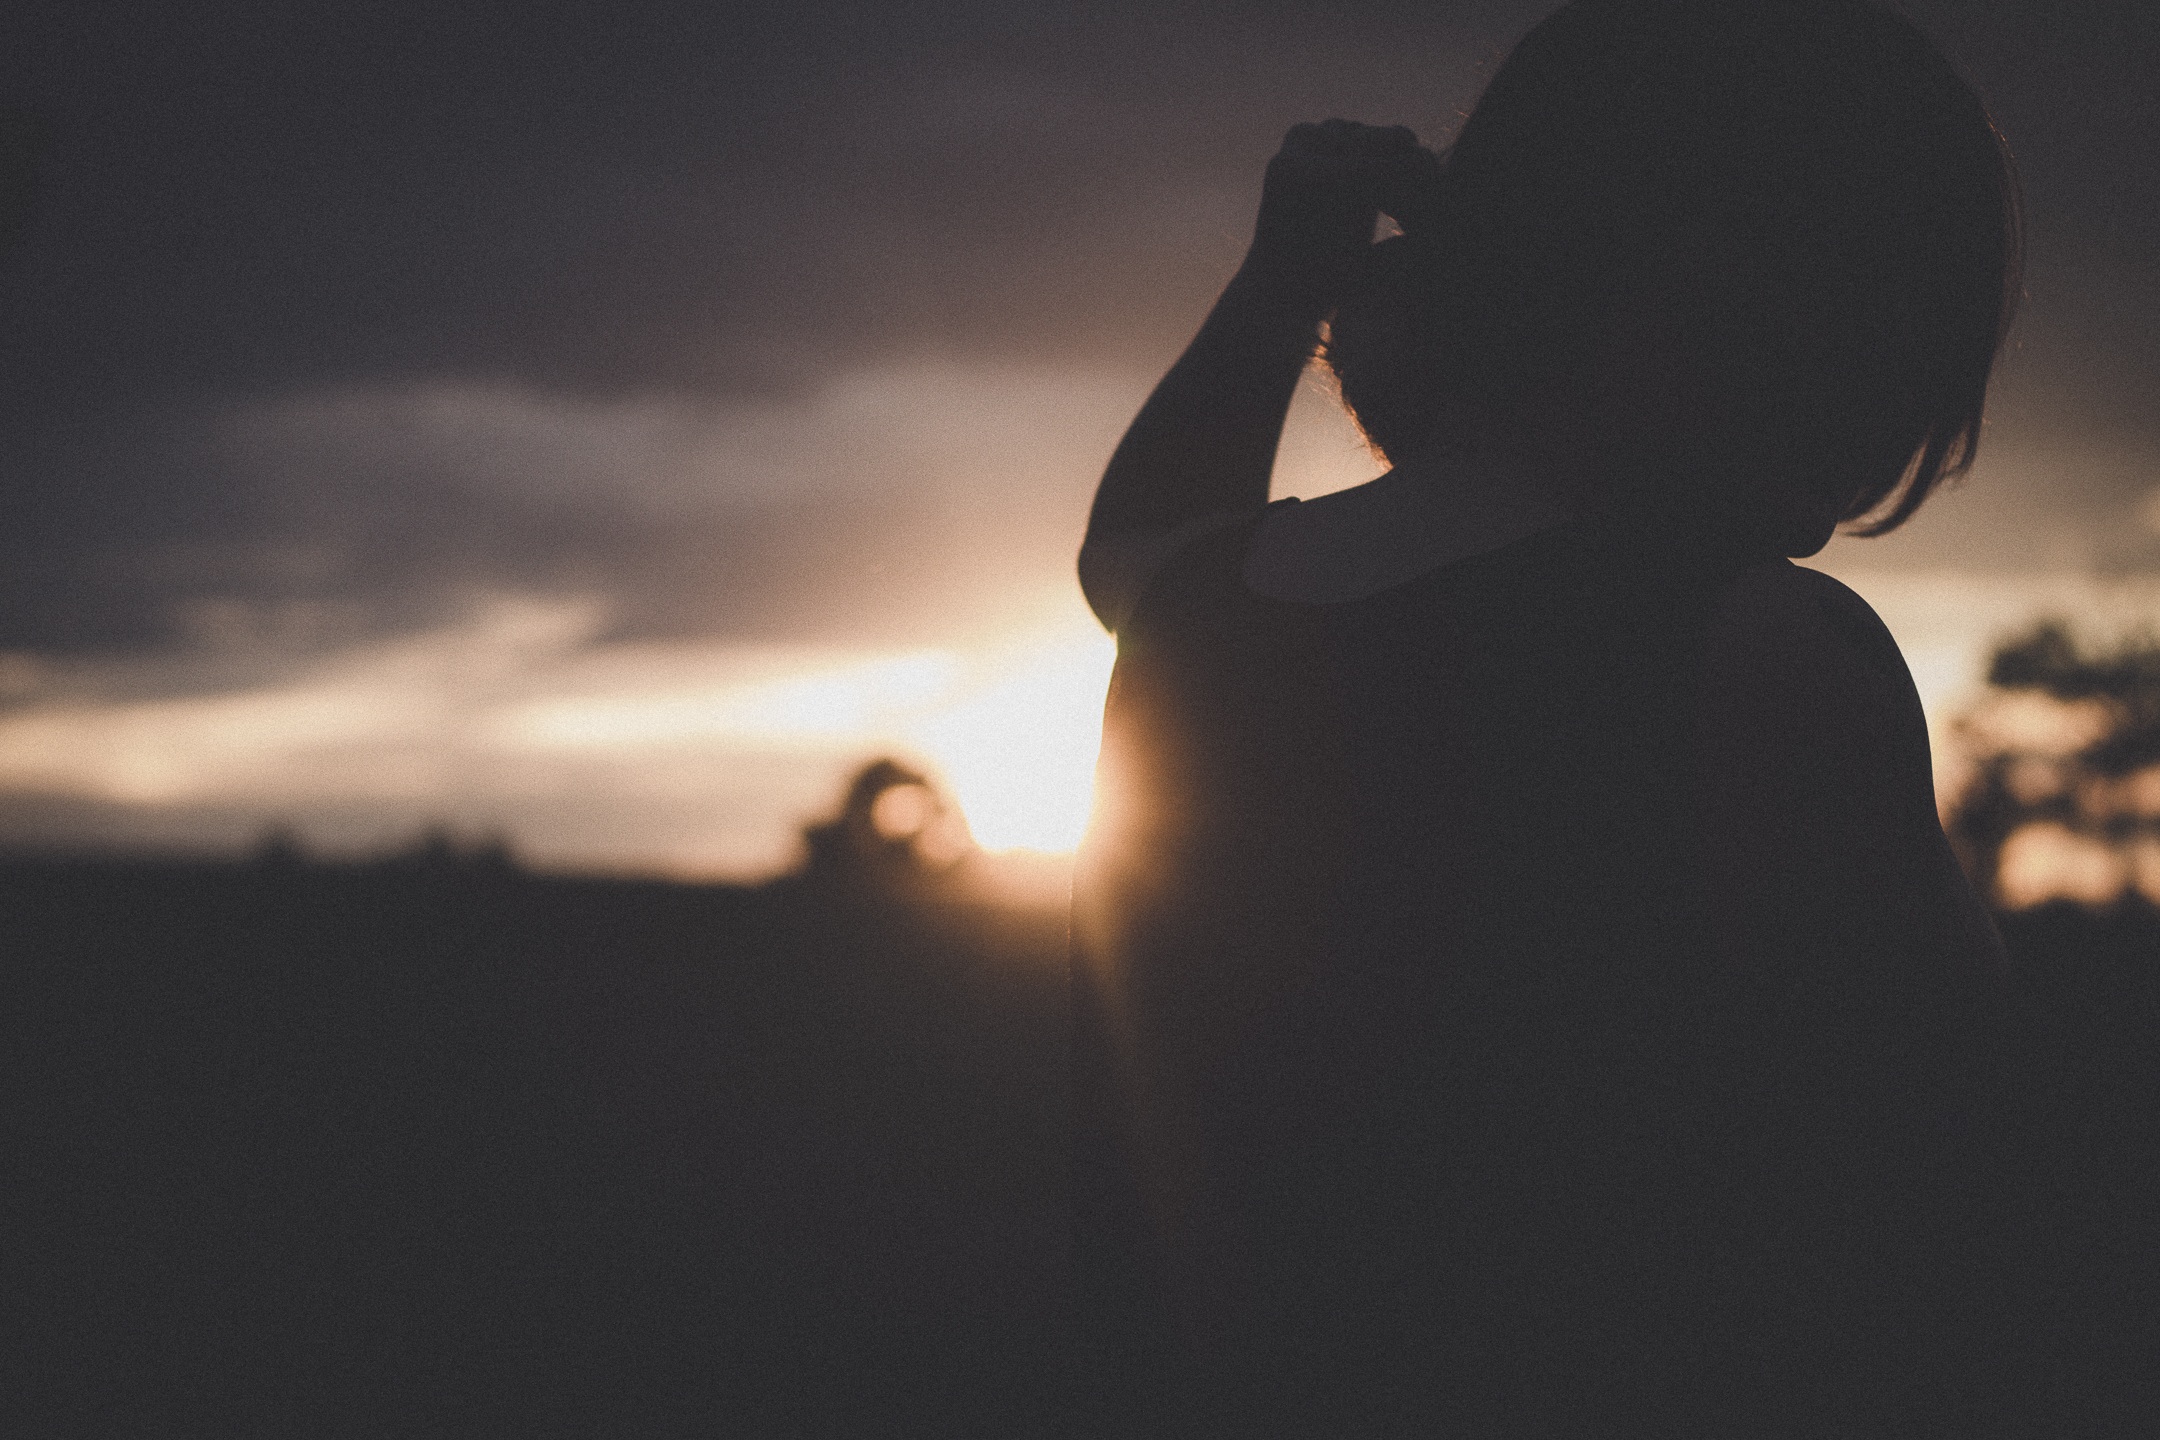
silhouette, light, cloud, woman, sunset, sunlight, morning, female, shadow, darkness, lady, backlighting, emotion, atmospheric phenomenon